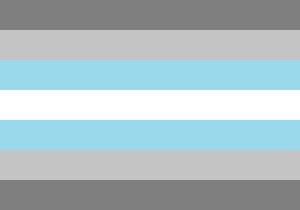
Les symboles LGBT sont un ensemble de symboles adopté par les lesbiennes, gays, bisexuels et transgenres comme des éléments d'auto-identification, censés démontrer l'unité, la fierté et les valeurs partagées par ces personnes.